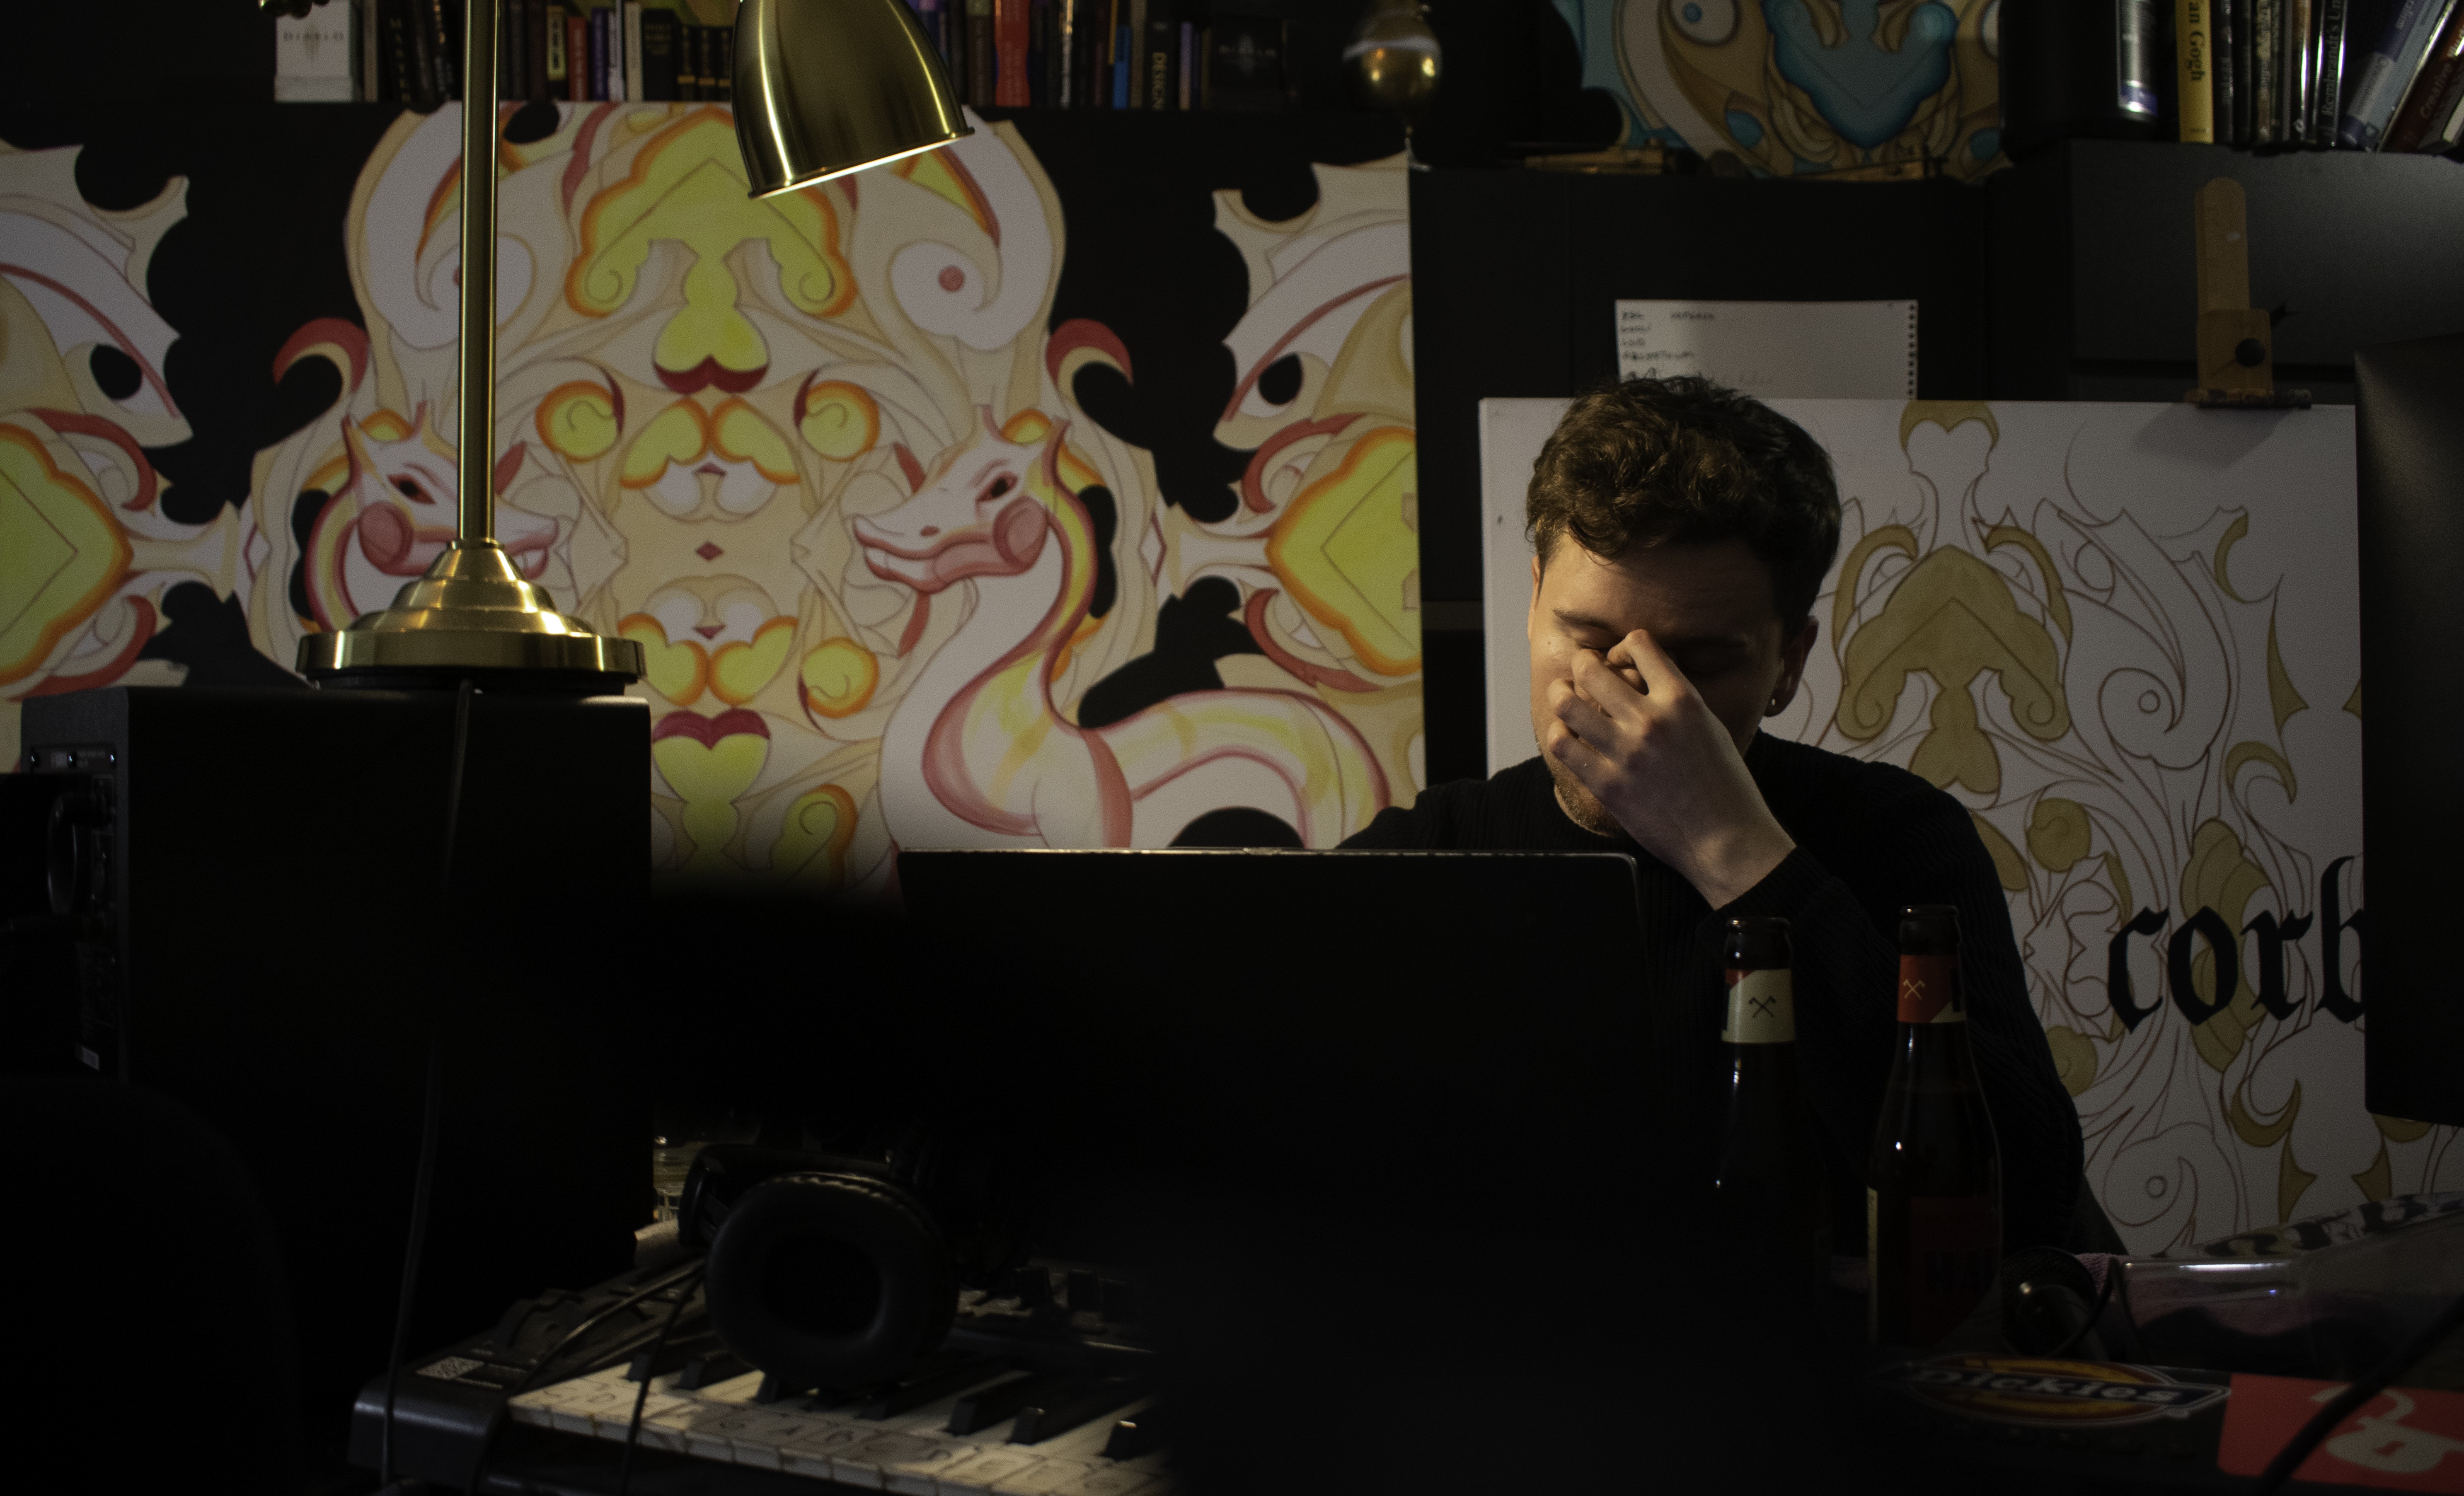
Brecht, Corbeel, illustration, art, work, photography, outside, inside, light, composition, national, nature, color, colour, design, popular, tree, france, belgium, germany, italy, brussels, Brecht Corbeel, decoration, props, concept art, photobashing, reference, blog, people, panda, visual arts, room, performance, night, shadow